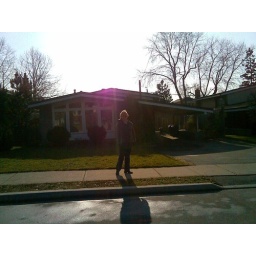
Mum outside of her old house in Toronto - they cut down the tree in the front yard =(